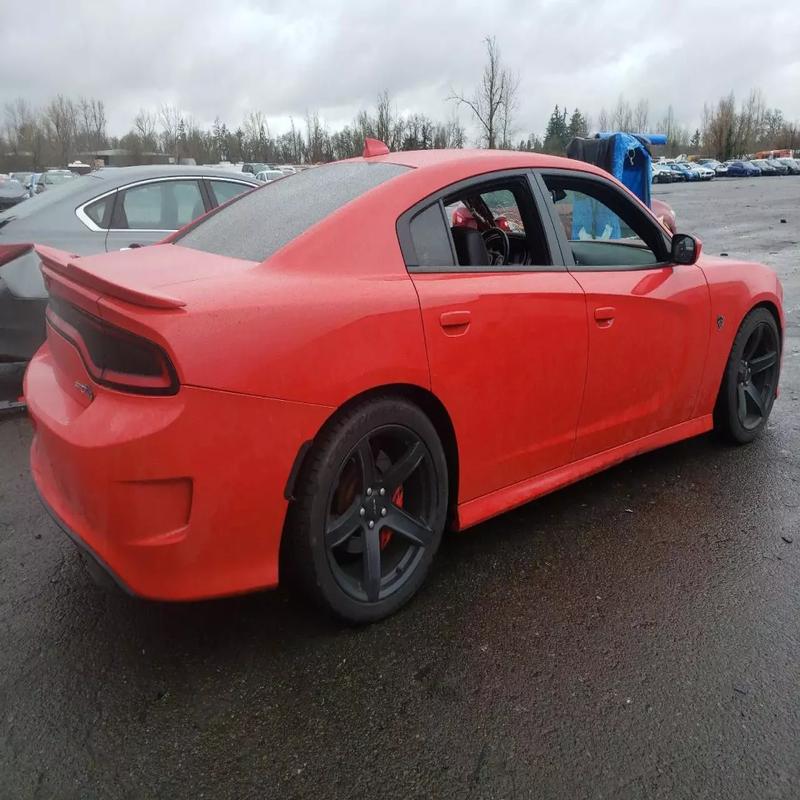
Aucun dommage détecté.
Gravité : aucun